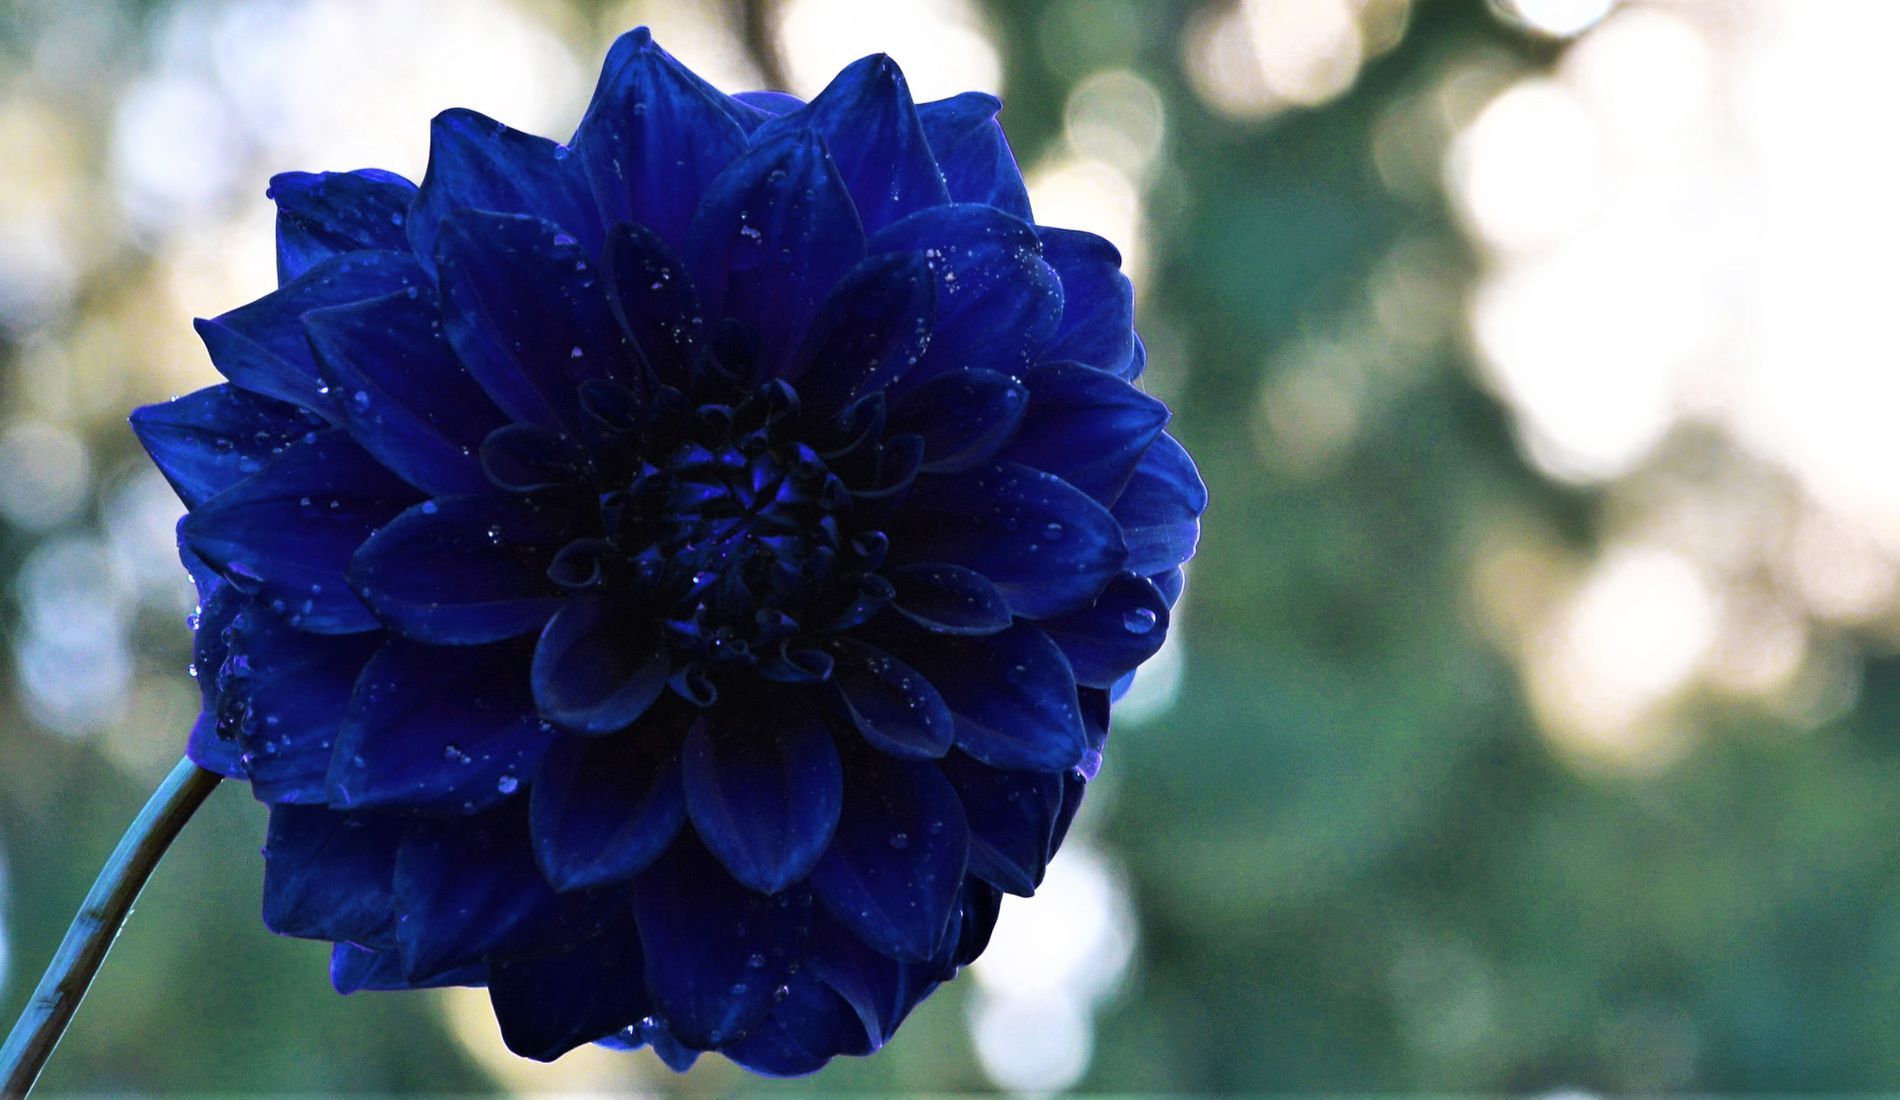
Blue Dahlia with Velvety Petals
A large blue Dahlia flower is coming from the left corner of the image against a blurry background of green plants.
A close-up shot in natural daylight of a large blue Dahlia flower coming from the left corner of the image against a blurry background of green plants. The deep blue of the dahlia contrasts with the muted greens and whites in the background, evoking a sense of calm beauty
Labels: Dahlia, Flower, Plant, Petal, Geranium, Blurry Background
Camera: NIKON CORPORATION NIKON D5200
Aperture: F9.5
Exposure: 1/60 sec
ISO: 200
Focal length: 105.0 mm